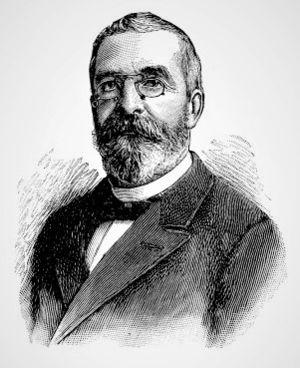
Dr Ladame - La Chronique médicale
Paul-Louis Ladame, né le 15 juin 1842 à Neuchâtel et mort le 21 octobre 1919 à Genève, est un médecin neurologue et philanthrope suisse.